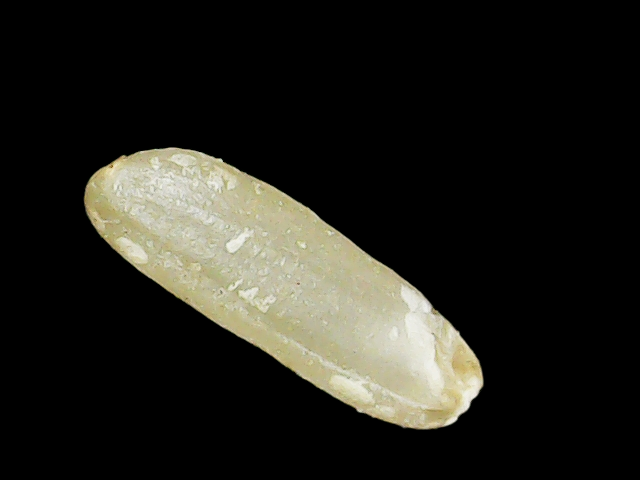
Rice variety: Binadhan17